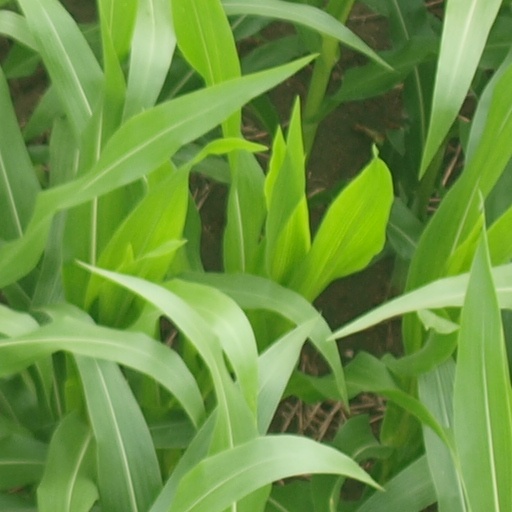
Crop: maize; corn